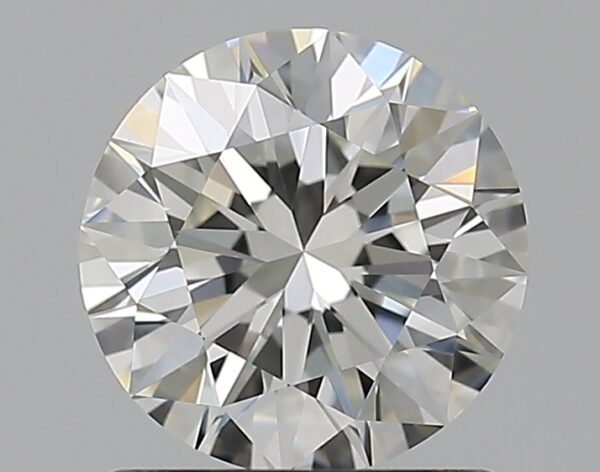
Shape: round
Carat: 1.01
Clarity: VVS2
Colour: I
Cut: EX
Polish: EX
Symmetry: EX
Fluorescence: F
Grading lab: GIA
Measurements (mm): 6.39 x 6.43 x 4